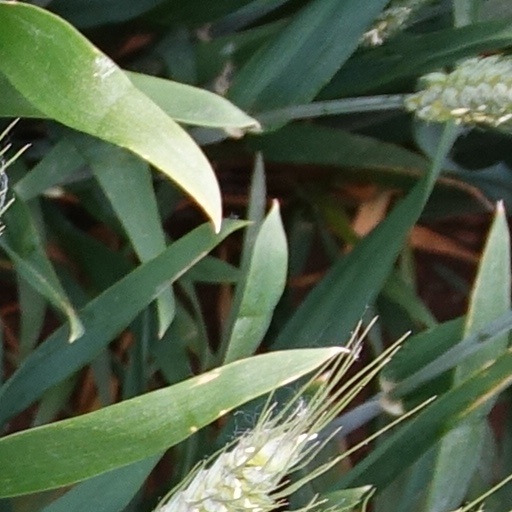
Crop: wheat